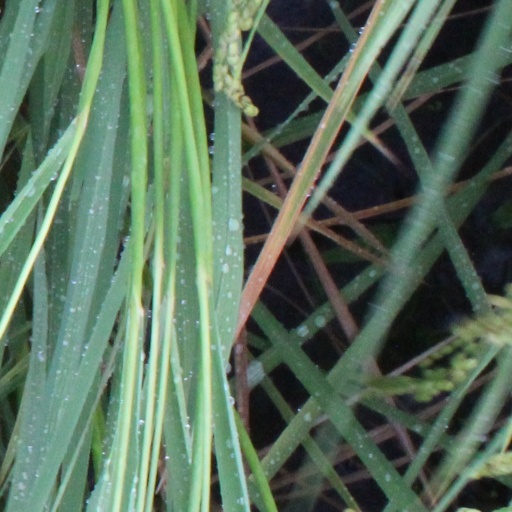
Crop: rice